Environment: real
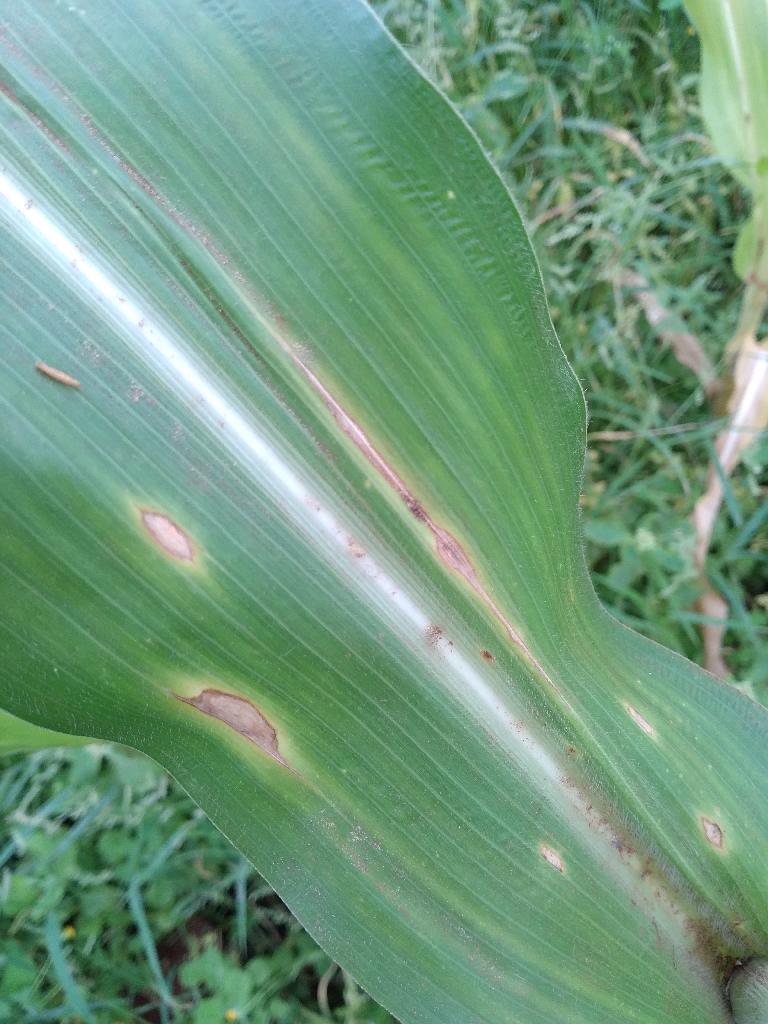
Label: northern_corn_leaf_blight